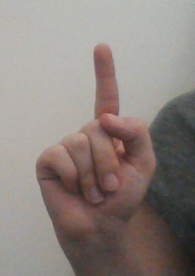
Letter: bb